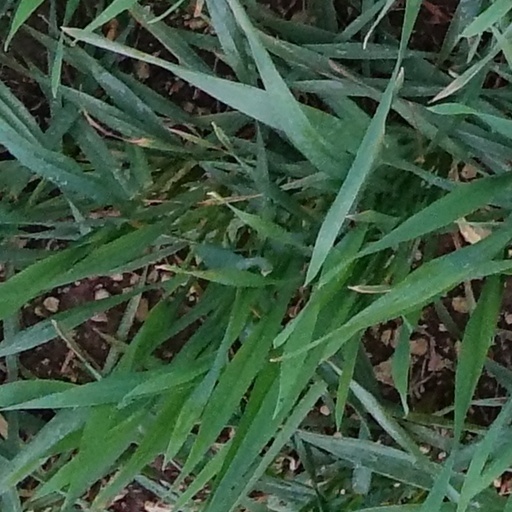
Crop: wheat